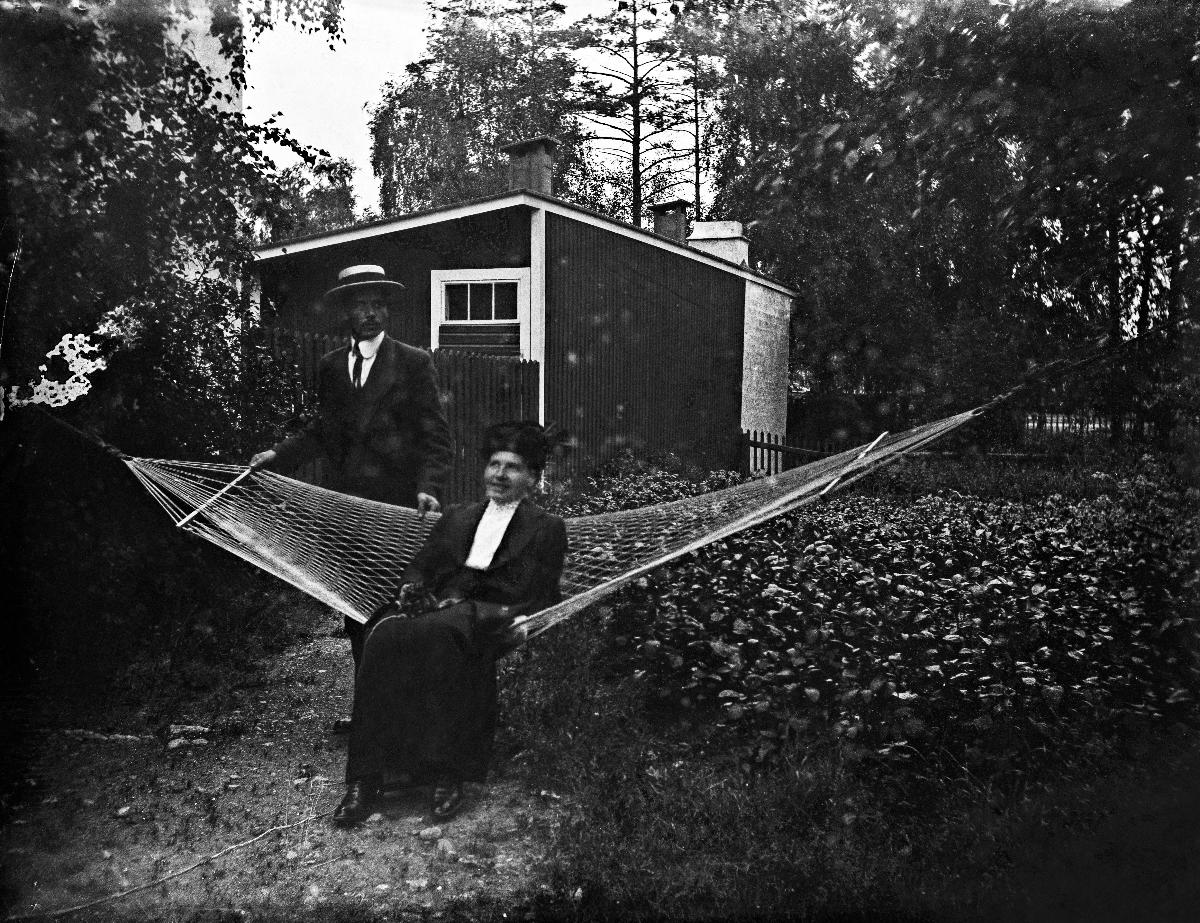
Puutarhassa.
sisällön kuvaus: Nainen istumassa riippumatossa, mies seisomassa hänen takanaan. Takana matala puurakennus. mustavalkoinen
Kuvaaja: Laakso, Heikki, valokuvaaja
Ajankohta: kuvausaika 1910-luku
Aiheet: pukuhistoria, naisten puvut, miesten puvut, viikset, hatut, olkihatut, costume history, men's suits, moustache, hats, dräkthistoria, herrkostymer, mustascher, hattar